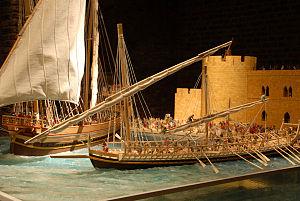
La Société internationale de castellologie Aix-la-Chapelle / Gesellschaft für Internationale Burgenkunde e.V. a pour objet social l'étude et la diffusion des connaissances des châteaux forts médiévaux de l'époque carolingienne jusqu'à la fin du Moyen Âge, tant sur le plan architectural que culturel. Elle s'intéresse à tous les sites en Europe et autour de la Méditerranée et réalise des expositions publiques de maquettes ayant des valeurs scientifiques illustrant aussi bien l'aspect architectural que les des modes de vie, l’habillement et les transports de l'époque médiévale.